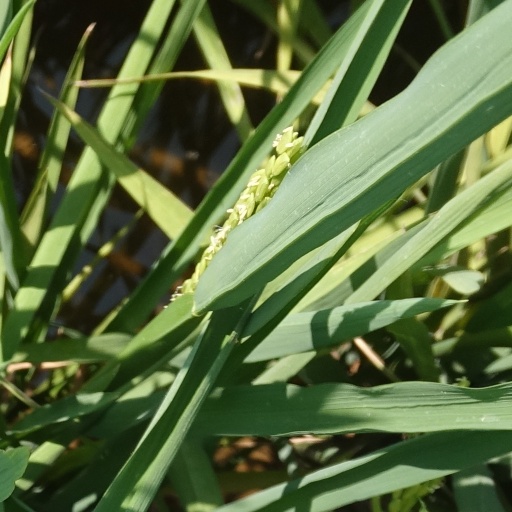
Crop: rice